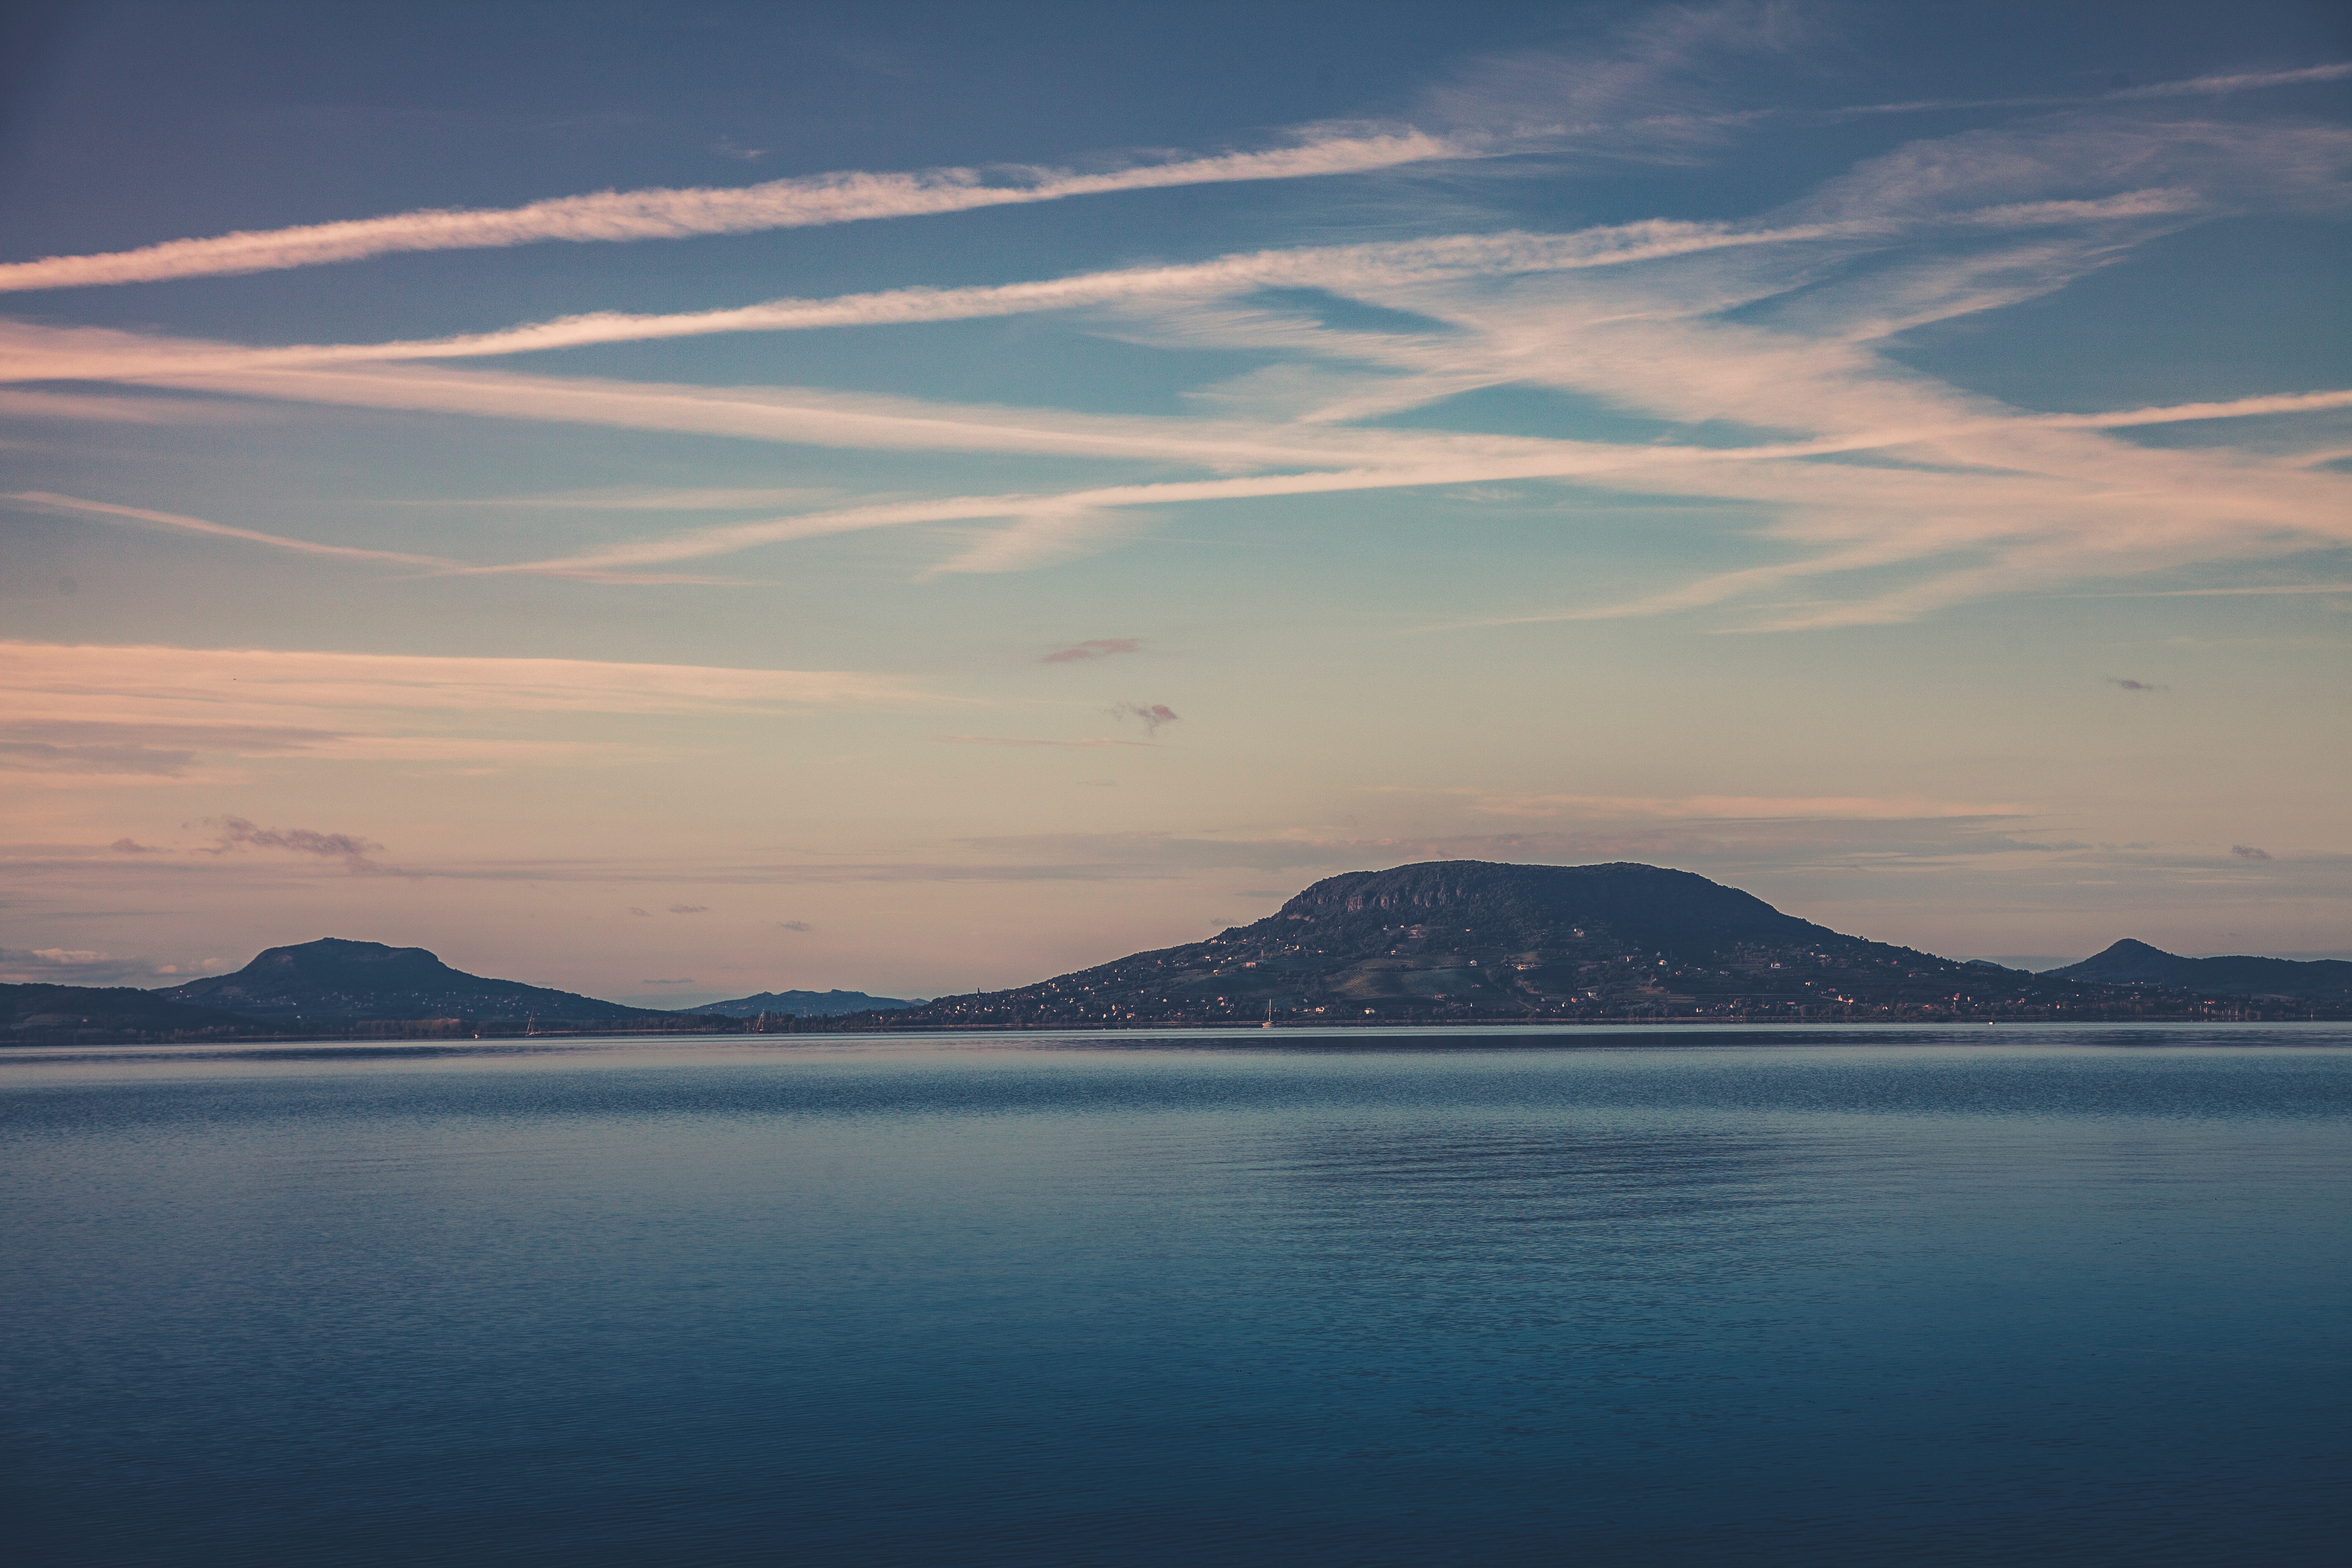
sky, body of water, blue, water, horizon, sea, cloud, sound, ocean, morning, atmospheric phenomenon, water resources, reflection, evening, calm, mountain, dusk, highland, lake, sunset, coast, atmosphere, afterglow, dawn, landscape, mountain range, loch, hill, coastal and oceanic landforms, sunrise, reservoir, fjord, fell, sunlight, bay, inlet, river, channel, headland, meteorological phenomenon, vacation, night, city, tourism